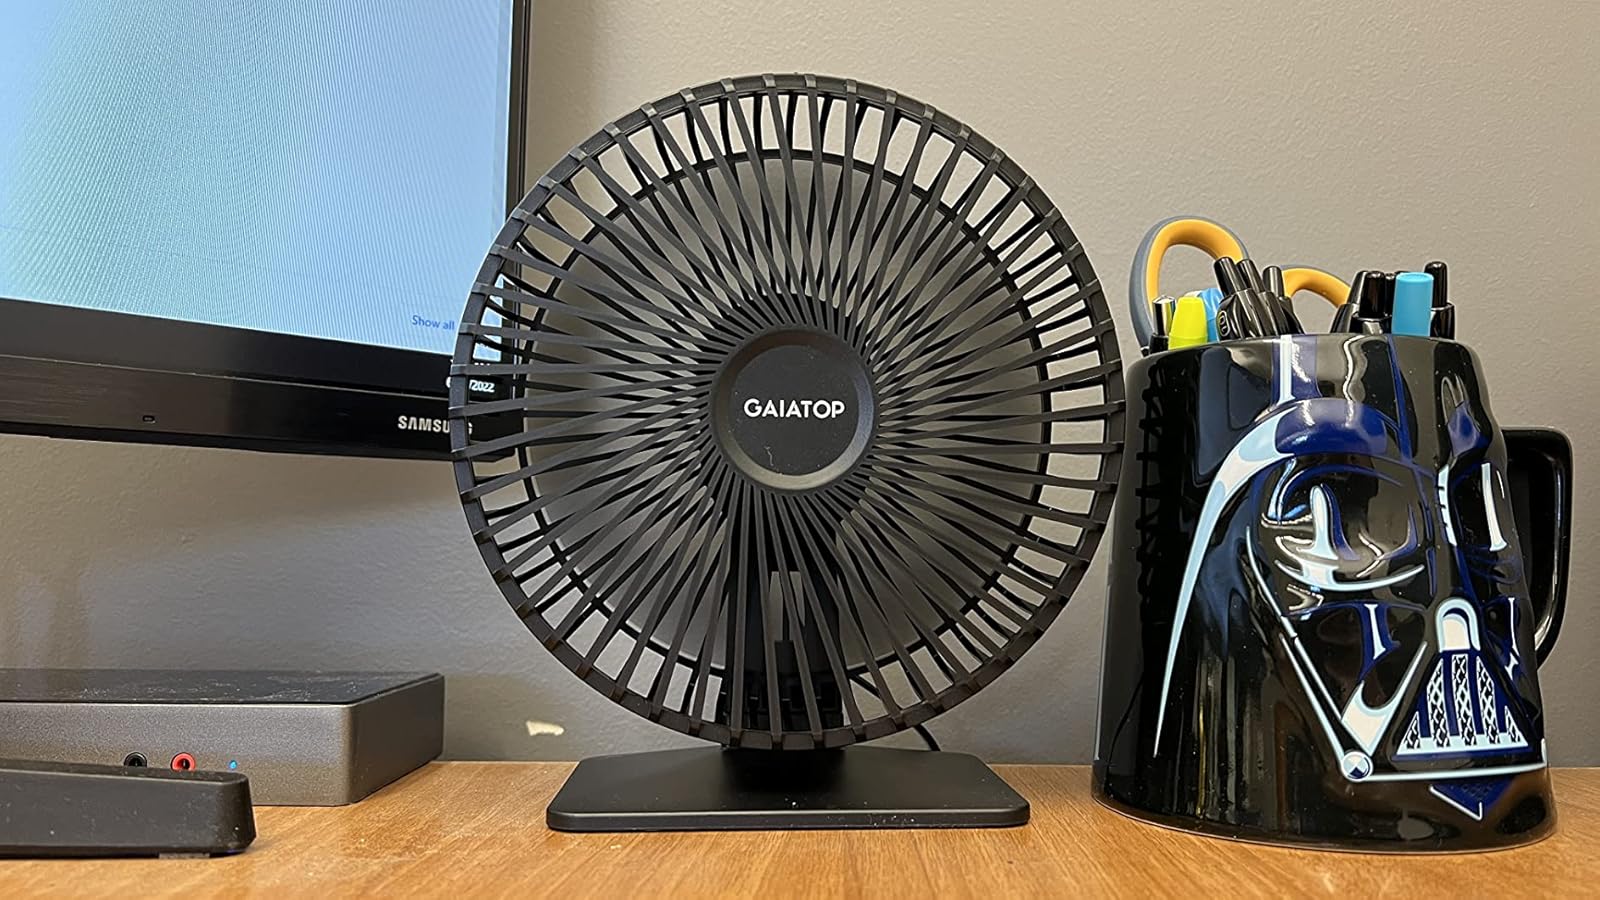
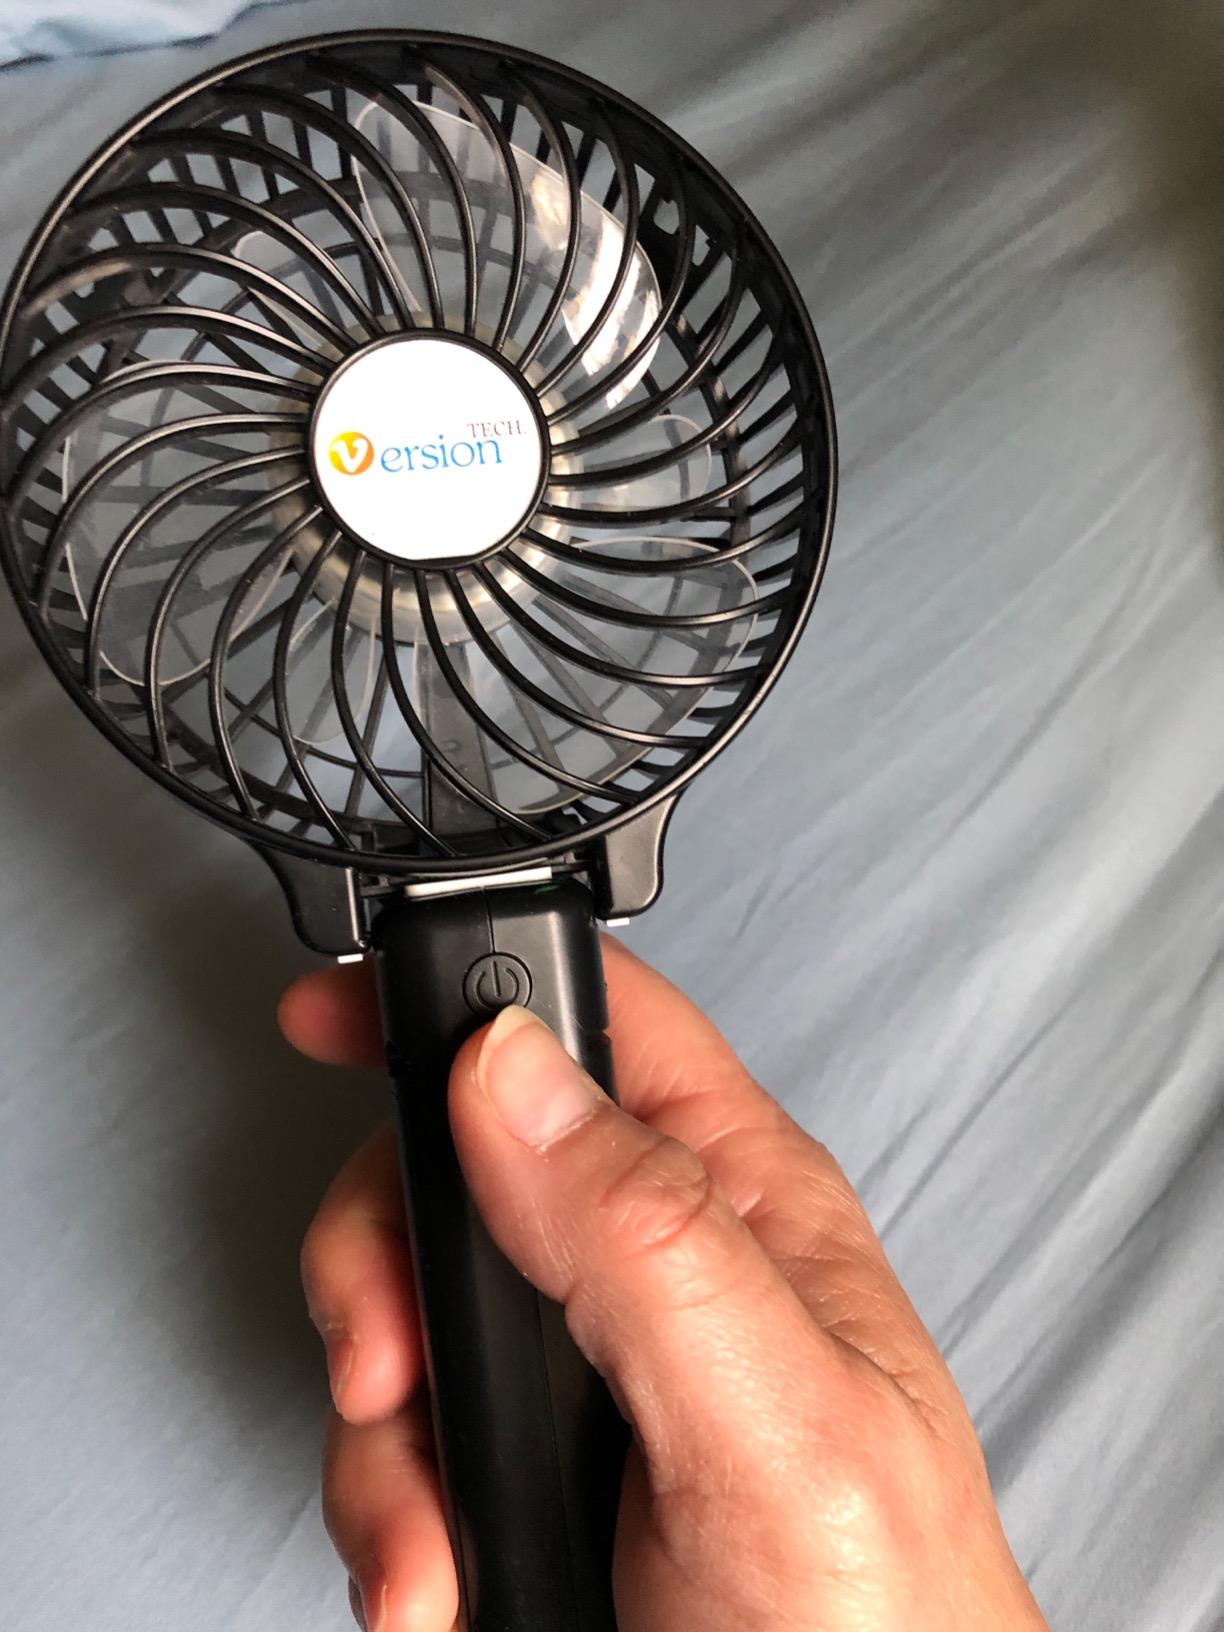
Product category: fan
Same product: no